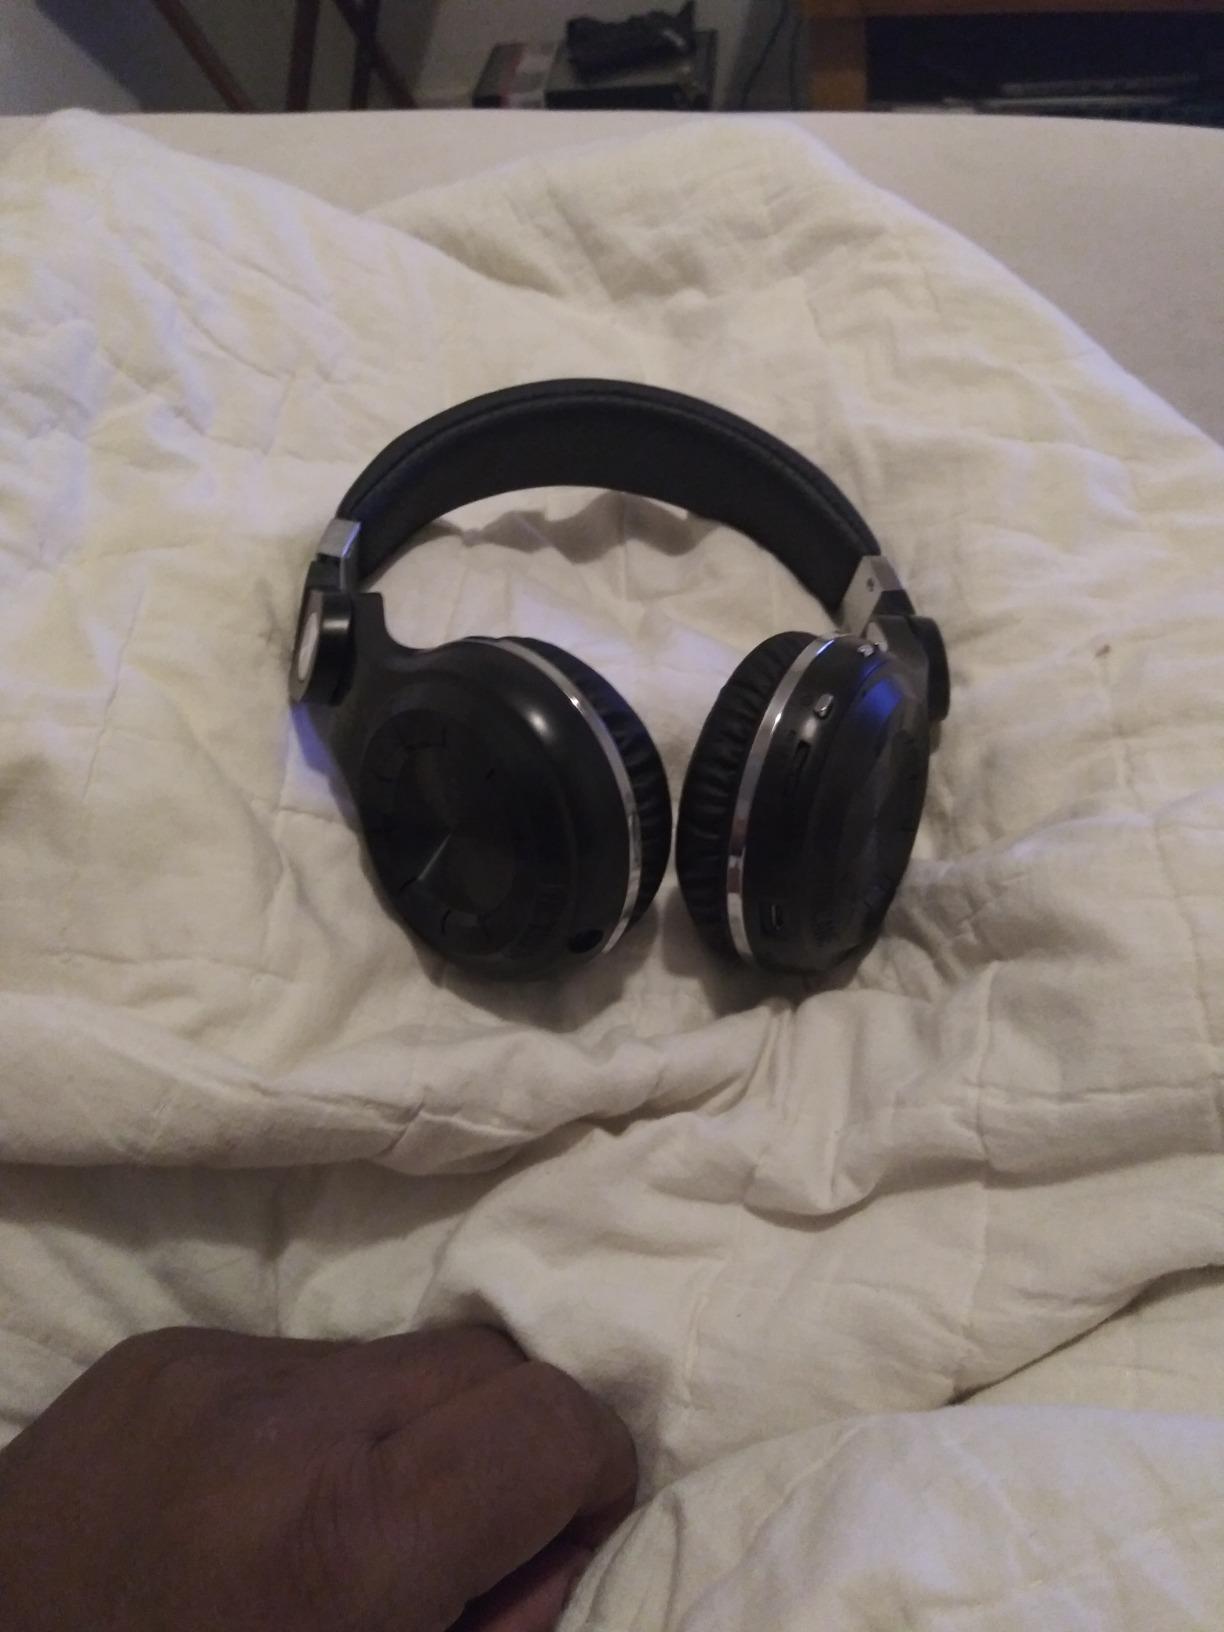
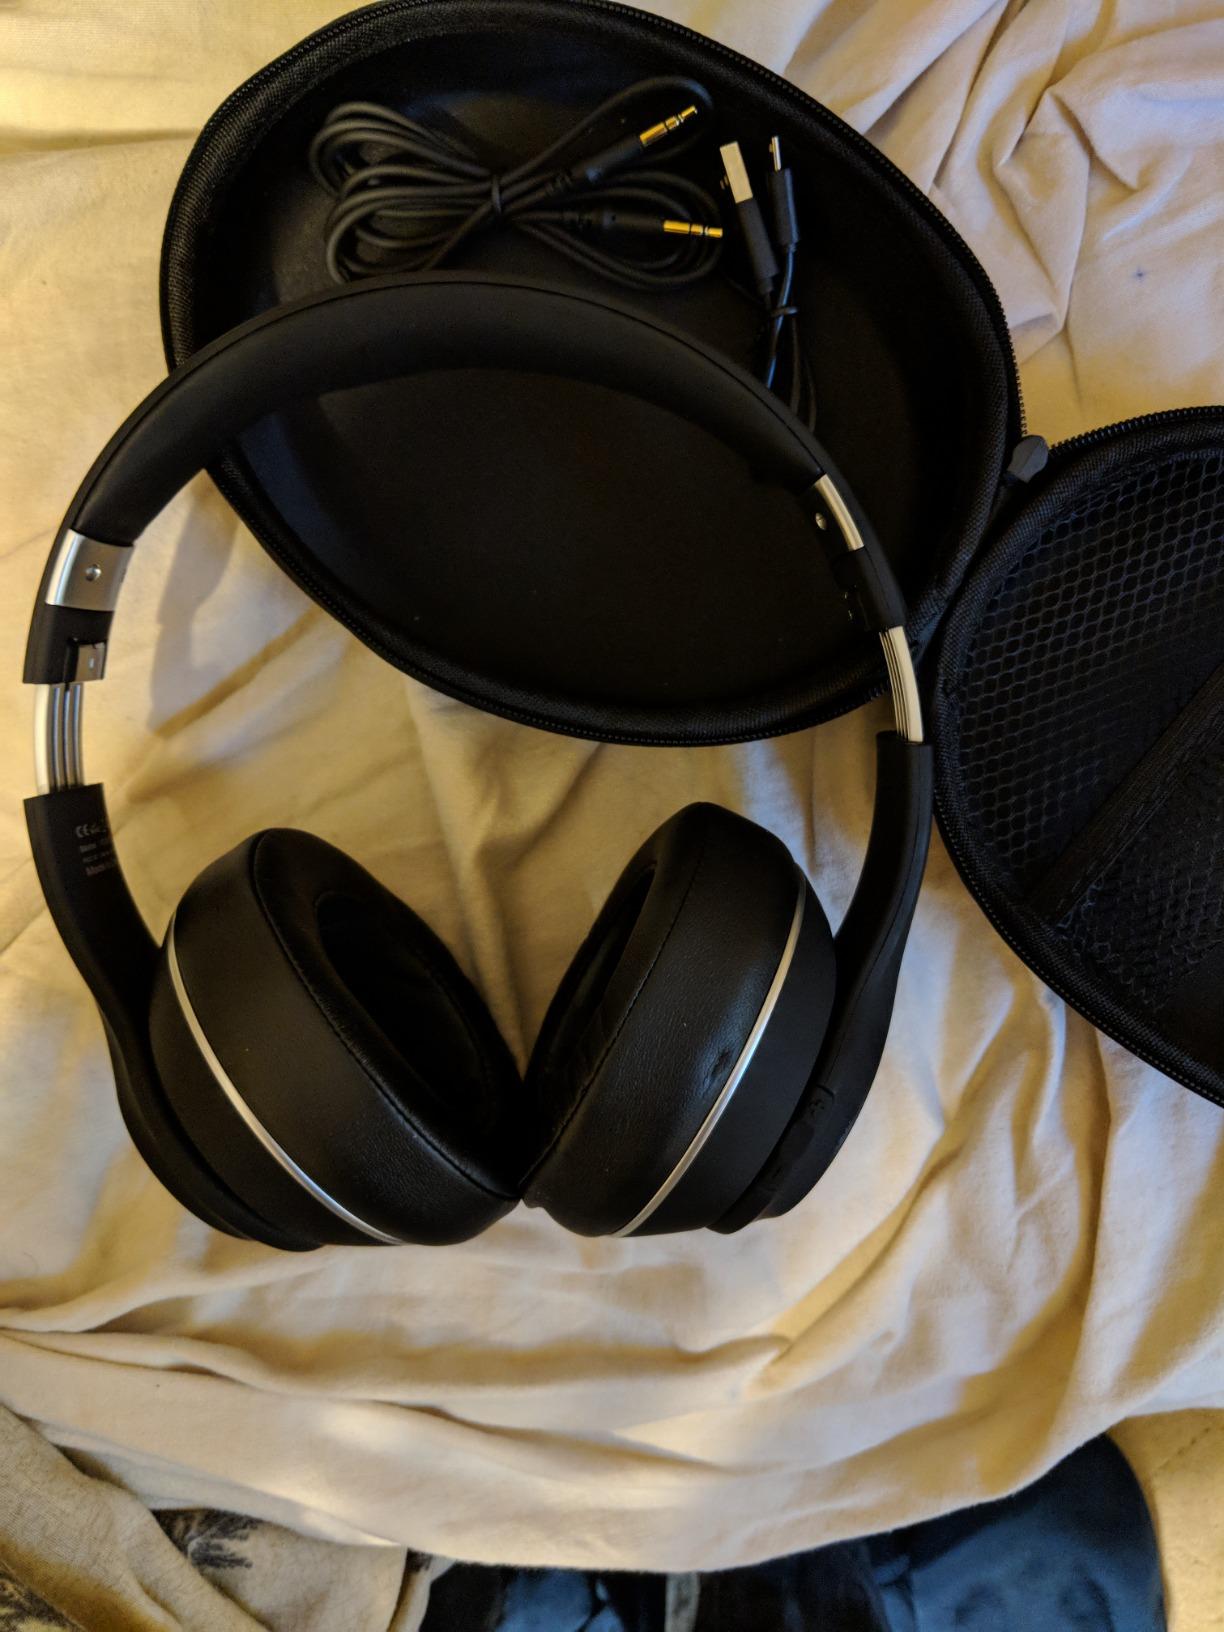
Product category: headphones
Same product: no